Straight Girl

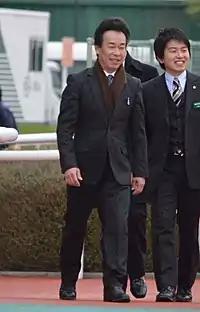
Hideaki Fujiwara, who trained Straight Girl throughout her racing career

Straight Girl began her racing career with four races at Sapporo Racecourse in the late summer and autumn of 2011. After finishing unplaced on her debut on 21 August she recorded her first success in a maiden race over 1200 metres six days later. She was beaten in her next two races before moving to Hanshin Racecourse where she finished seventh in a minor event on 10 December.